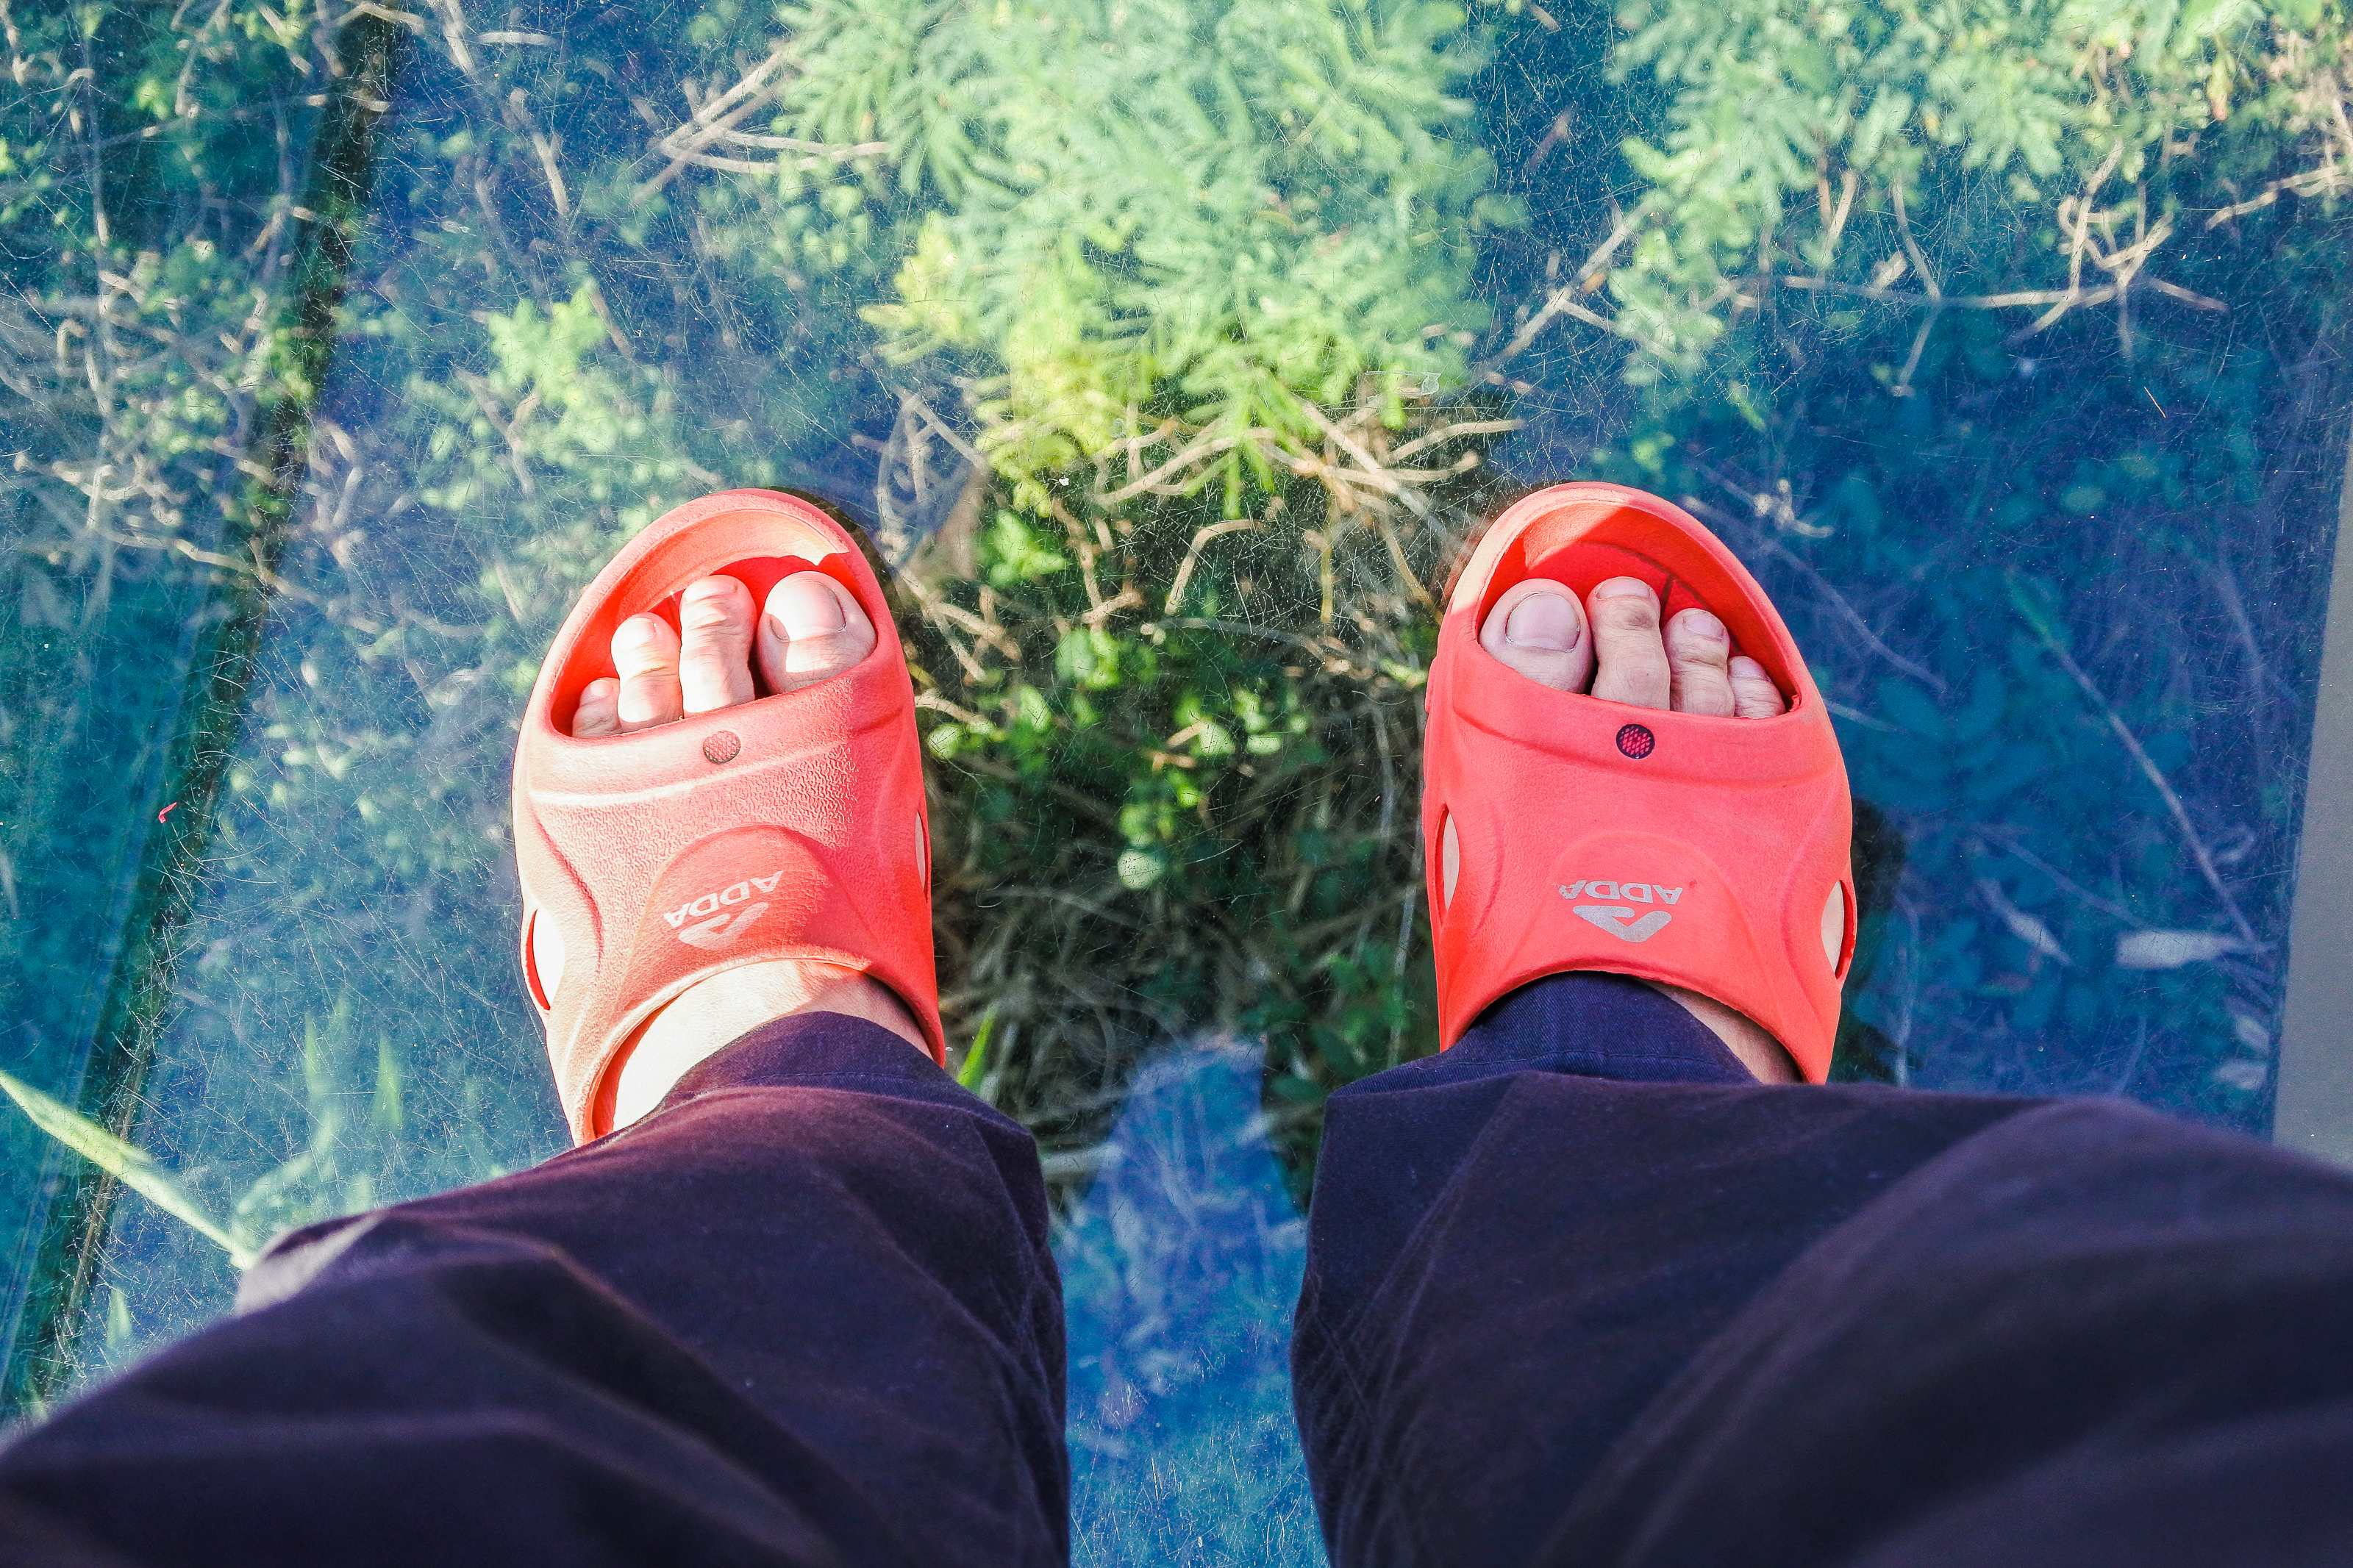
shadow, happy, skywalk, graceful, space, scene, cloud, beautiful, mountain, view, province, thailand, weather, landmark, border, sky, image, planet, nong khai province, wonderful, water, moon, field, background, telescope, woman, curve, sun, point, tourist, sphere, nongkhai, land, art, star, nature, abstract, wat, people, environment, mekong, sangkhom, sunset, lady, temple, river, travel, wat phataksua, landscape, walk, footwear, red, green, shoe, tree, grass, leg, jeans, foot, Plimsoll shoe, plant, human leg, athletic shoe